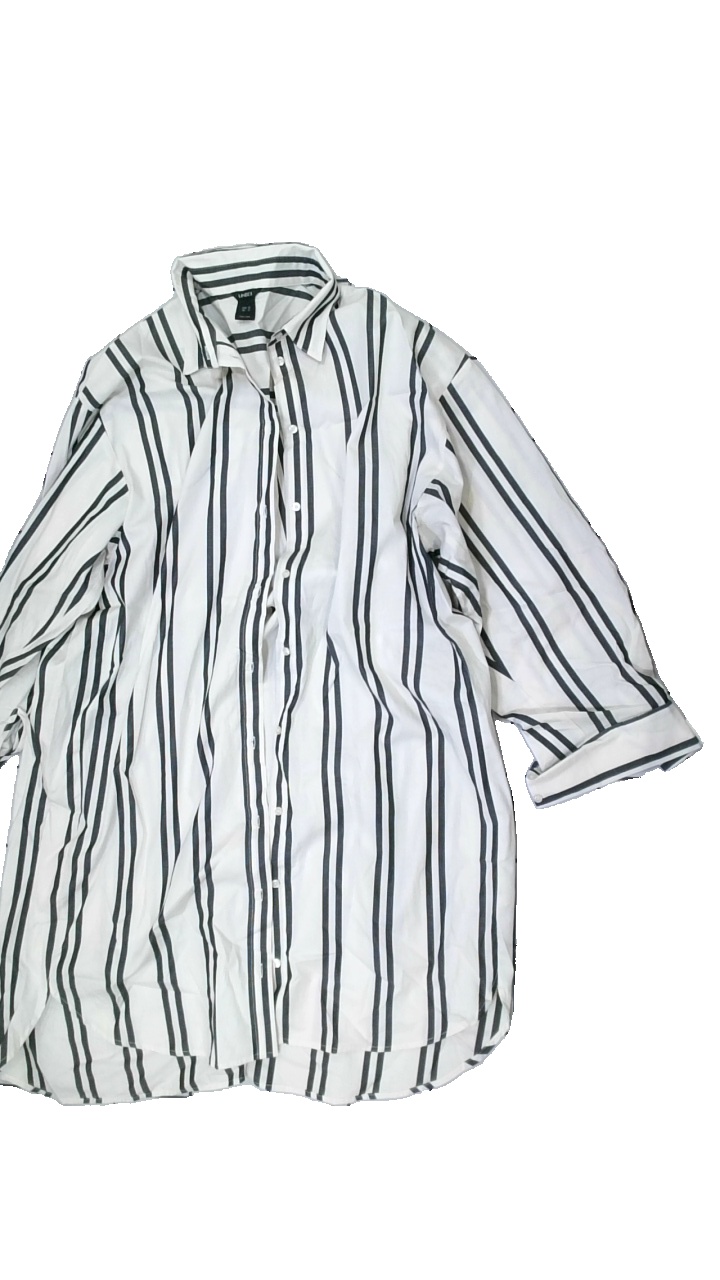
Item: Shirt (Ladies)
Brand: Lindex
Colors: White, Black
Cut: Regular, Long, Oversize
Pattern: Striped
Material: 100% cotton
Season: All
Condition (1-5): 3
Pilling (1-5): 4
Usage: Reuse
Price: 50-100